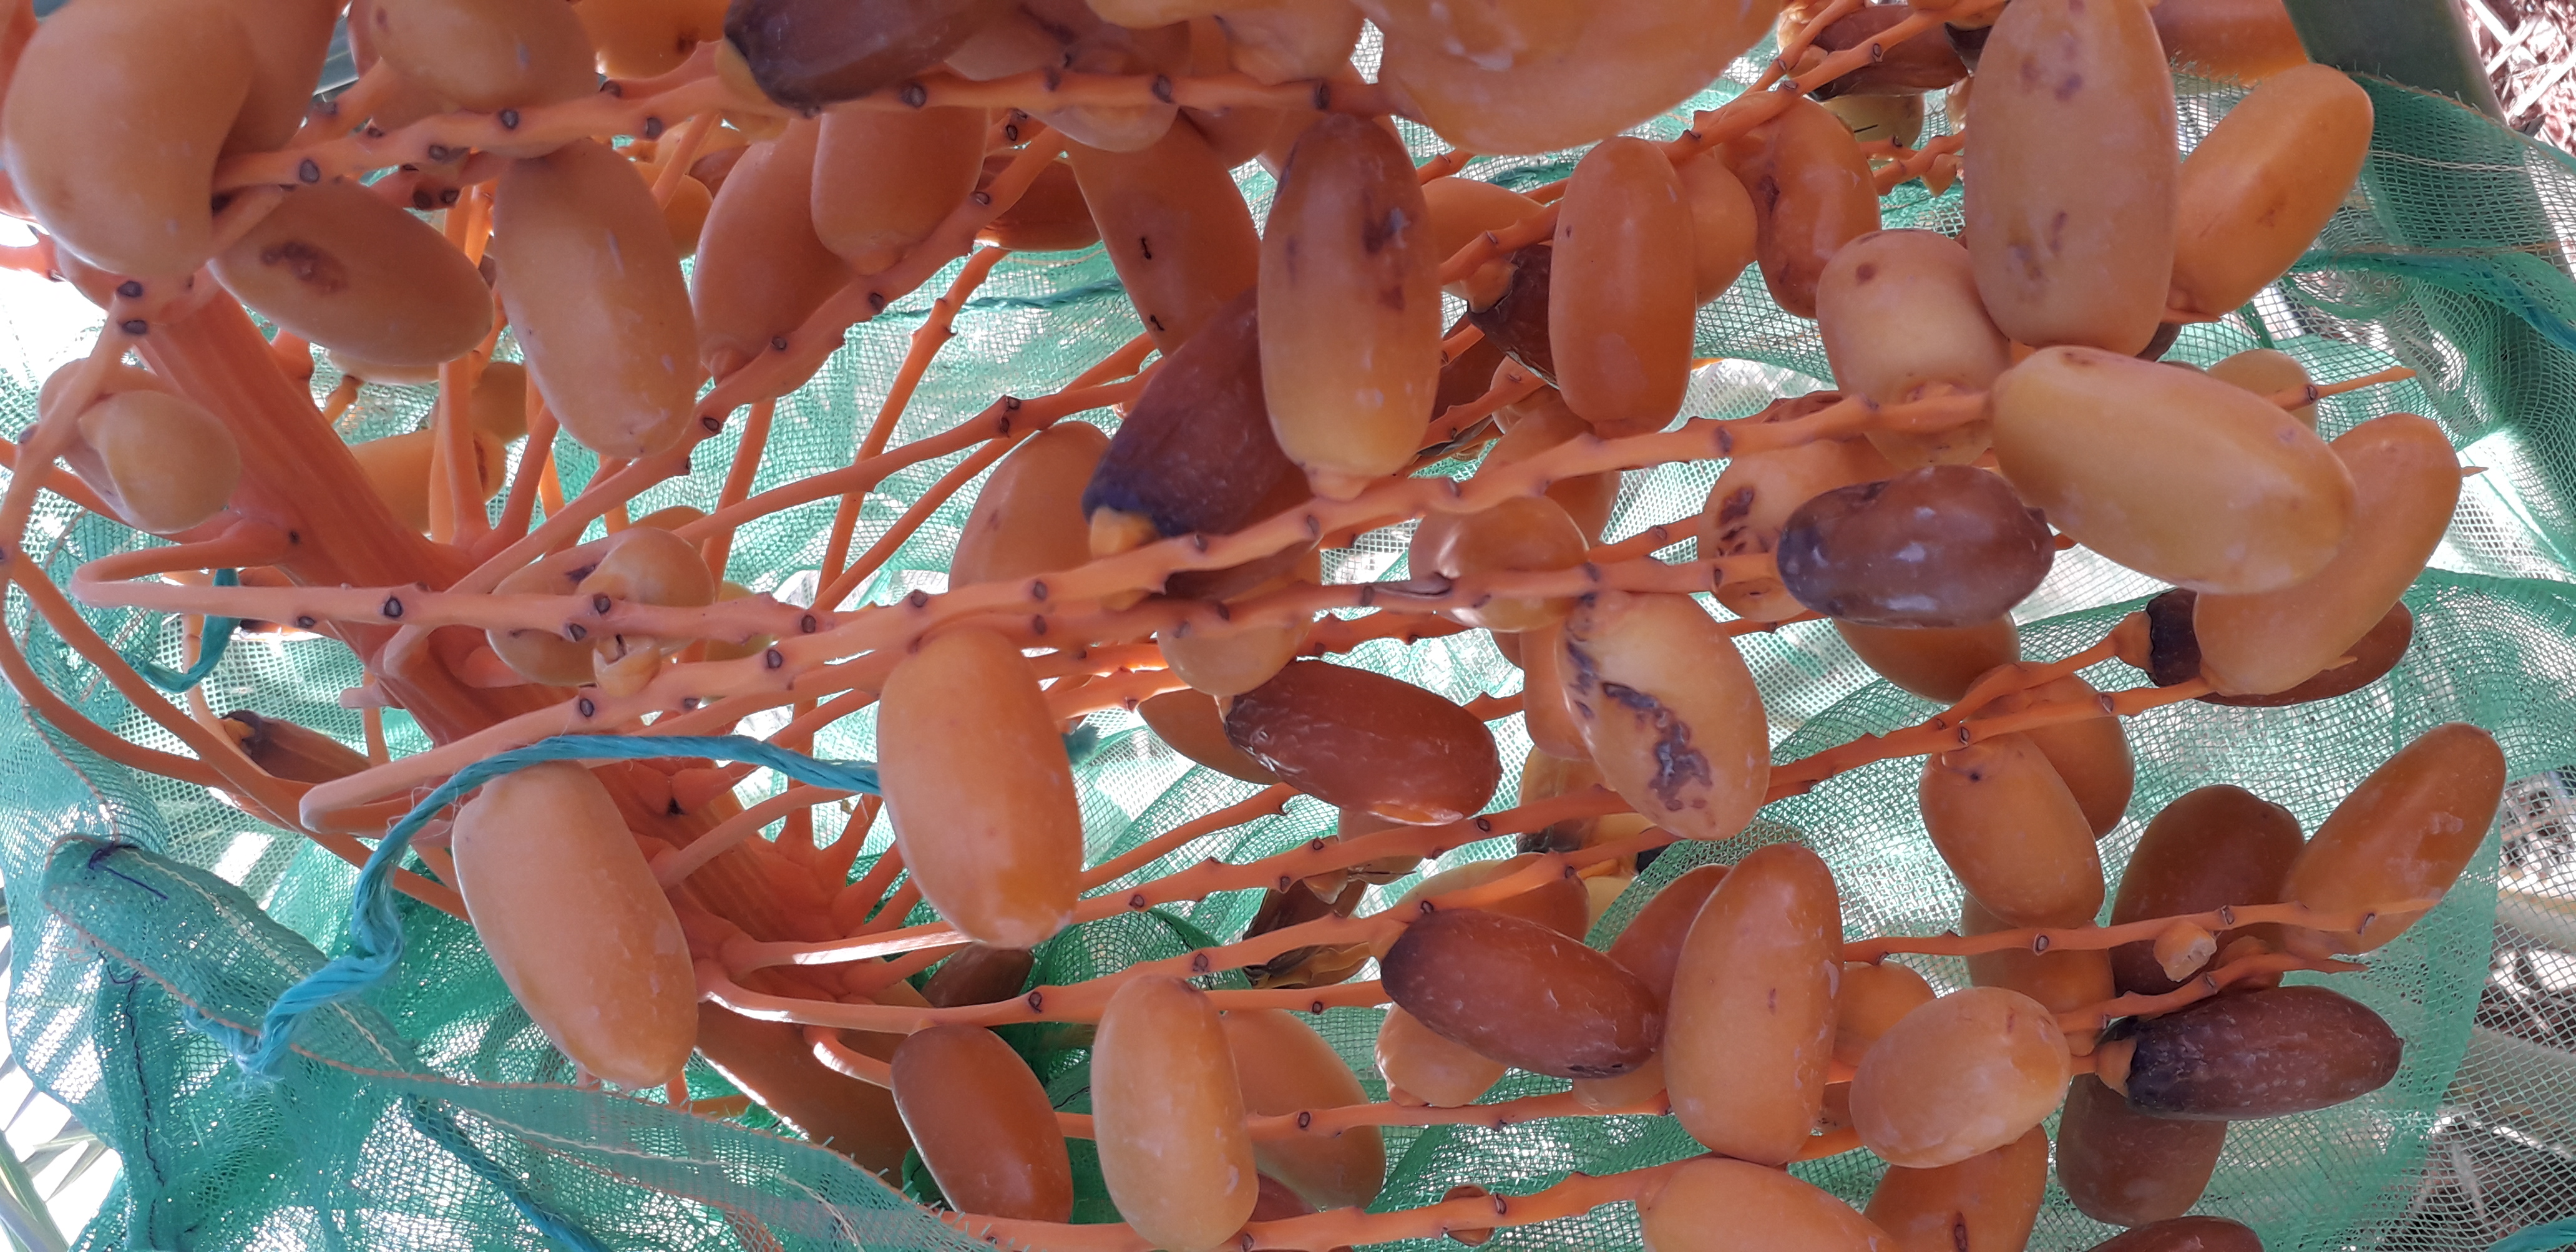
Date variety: kholt